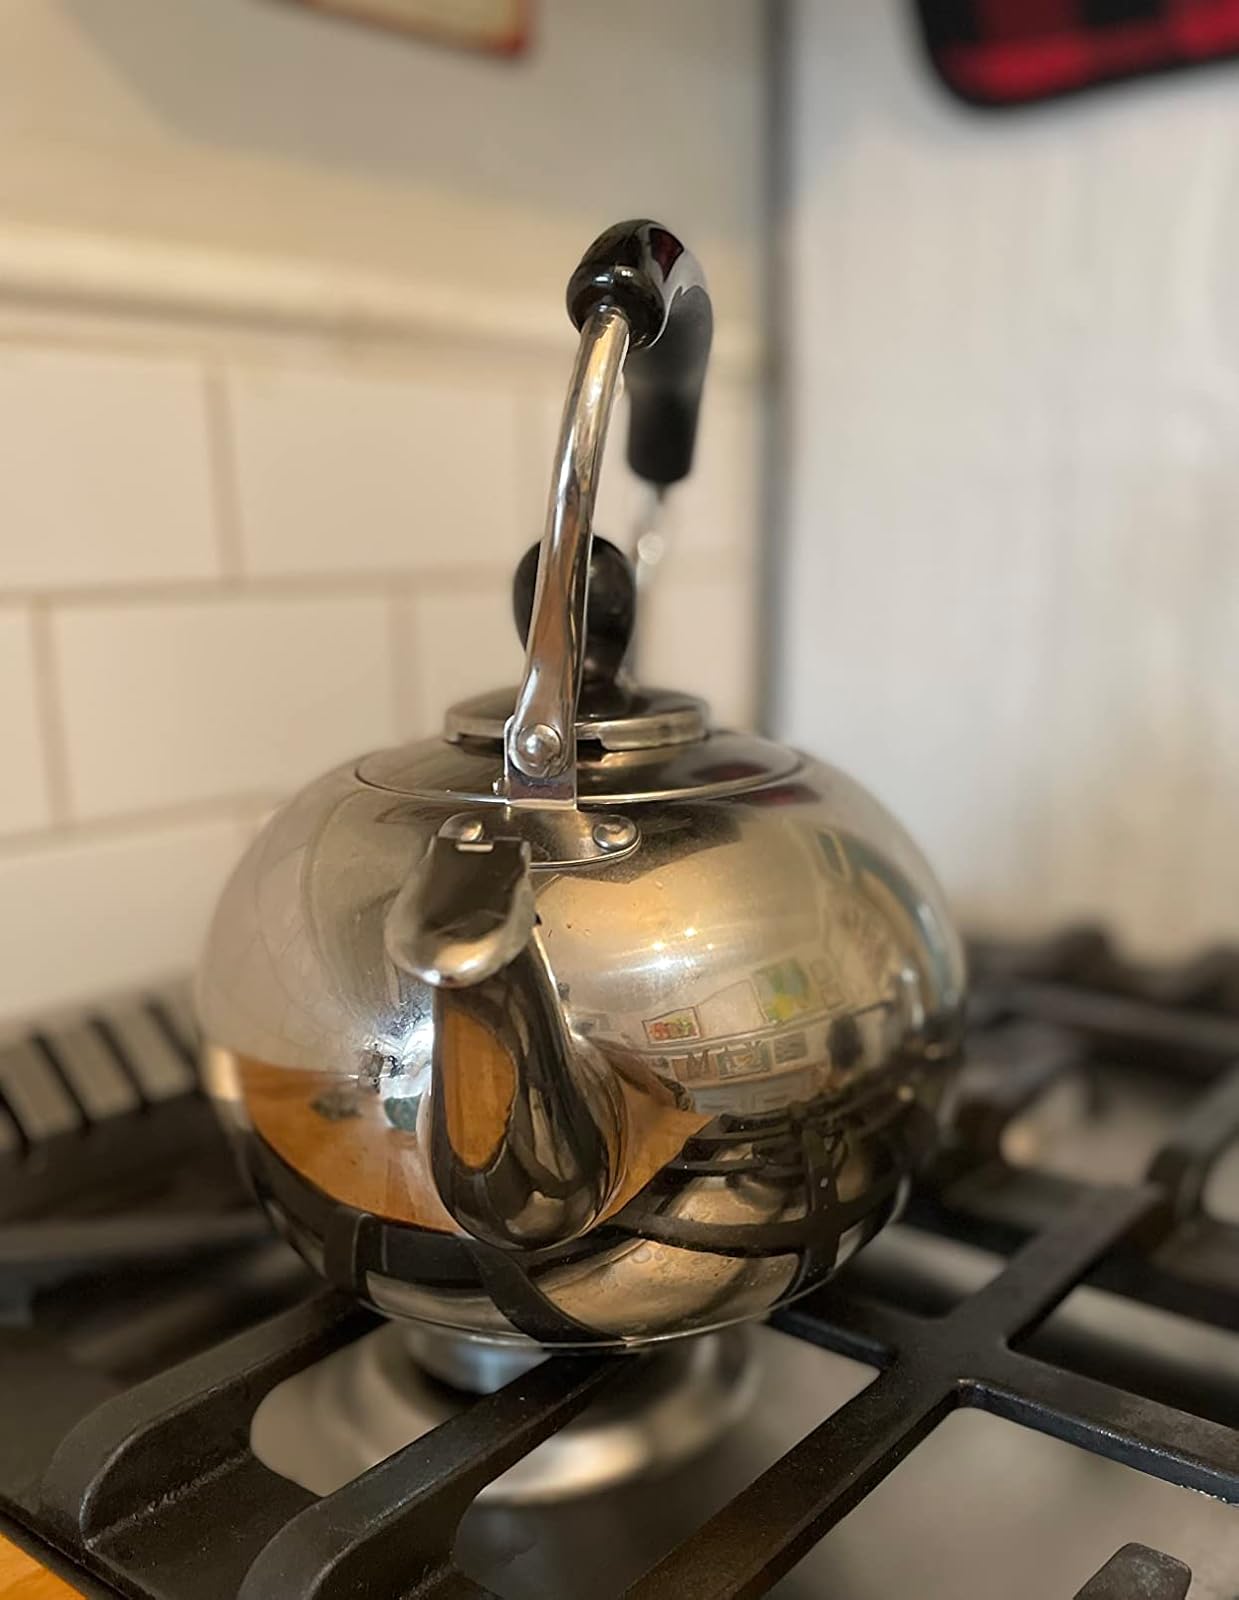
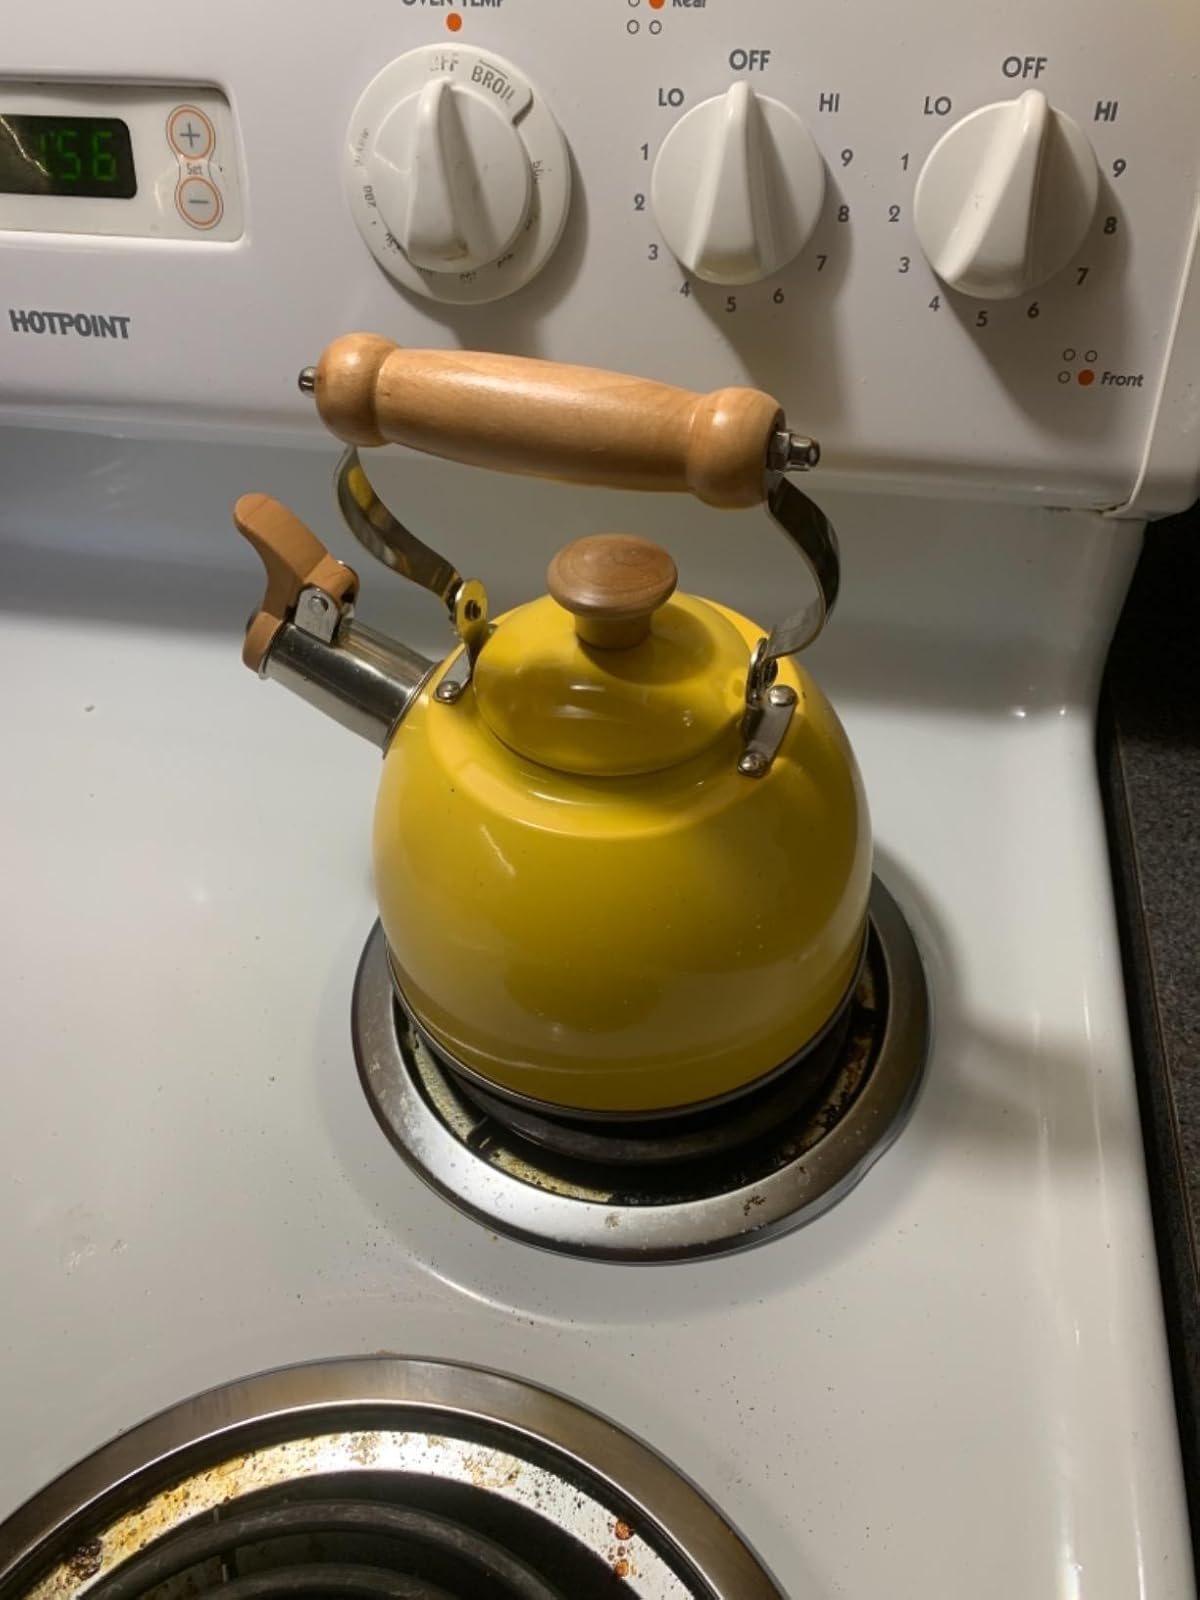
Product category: items_kettle
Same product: no